USC Trojans

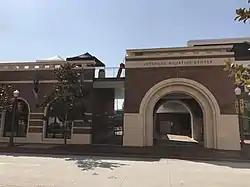
Uytengsu Aquatics Center

The USC Trojans women's basketball program, after improving steadily, first reached the pinnacle of success in women's basketball in 1983 and the Trojans have been near the top almost ever since, winning national championships in 1983 and 1984 and playing in four Final Fours.